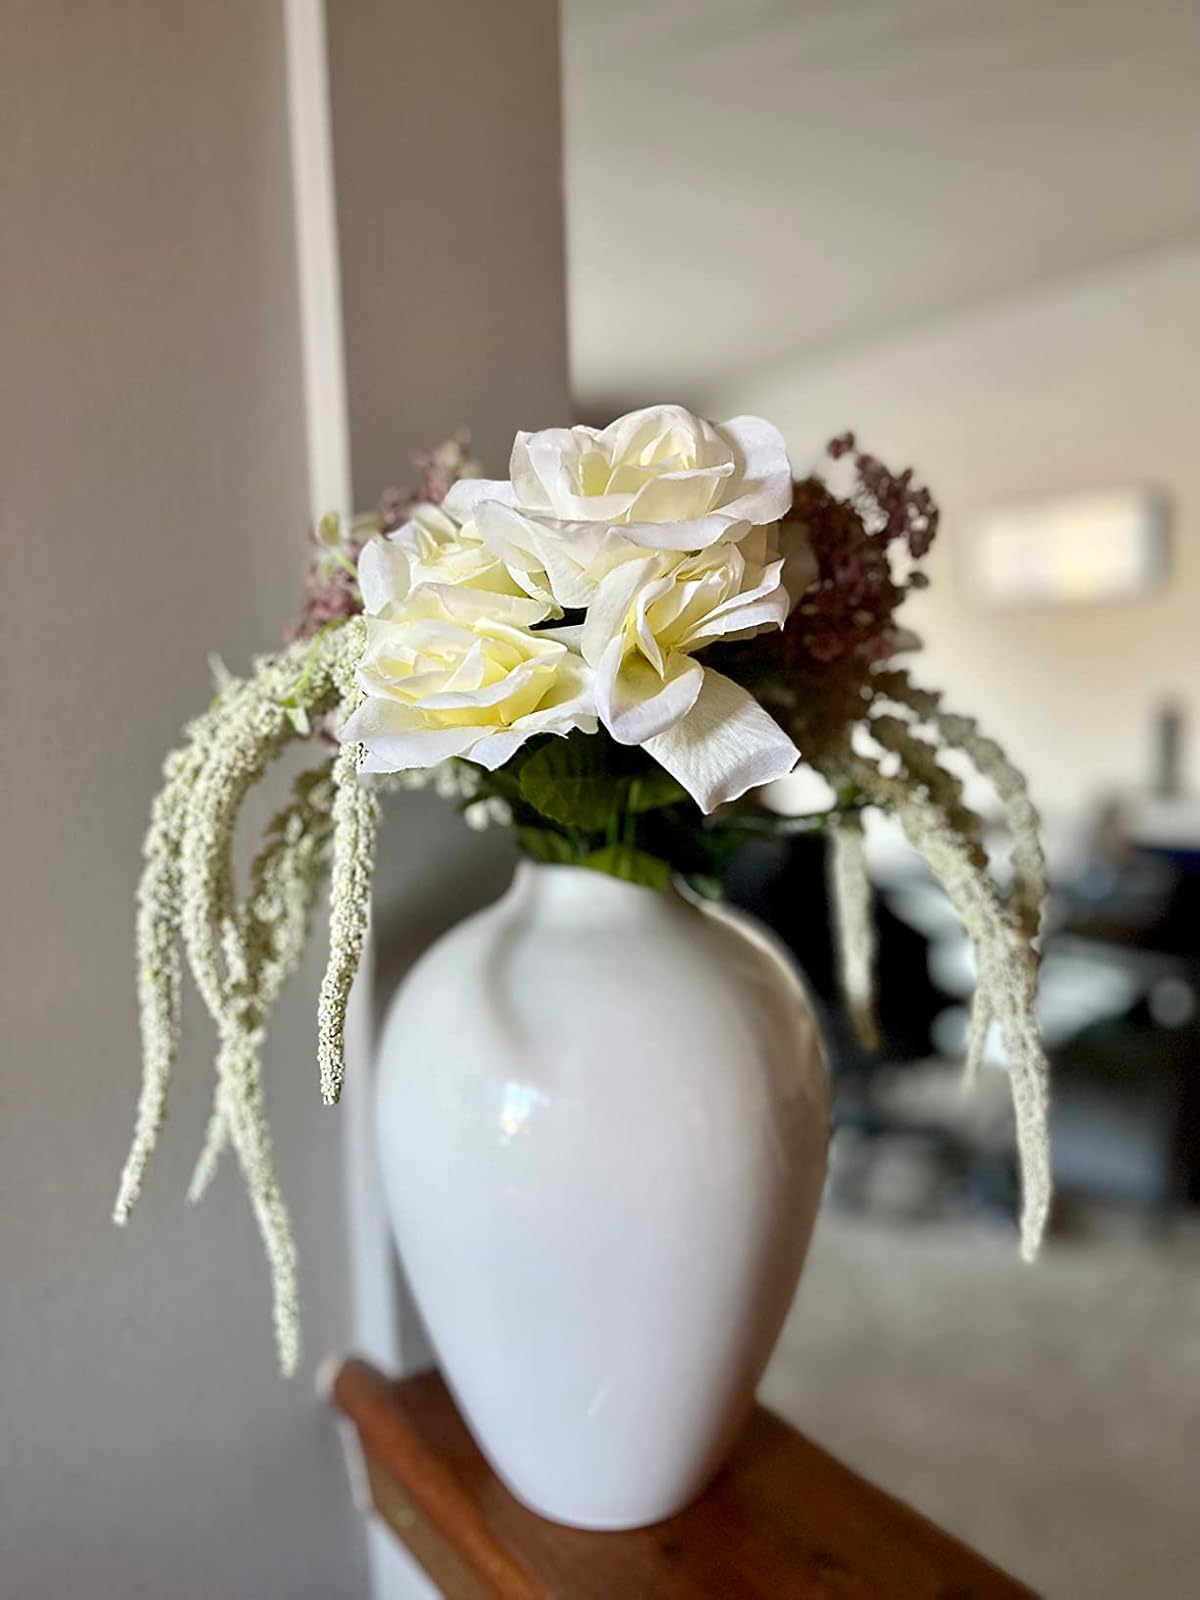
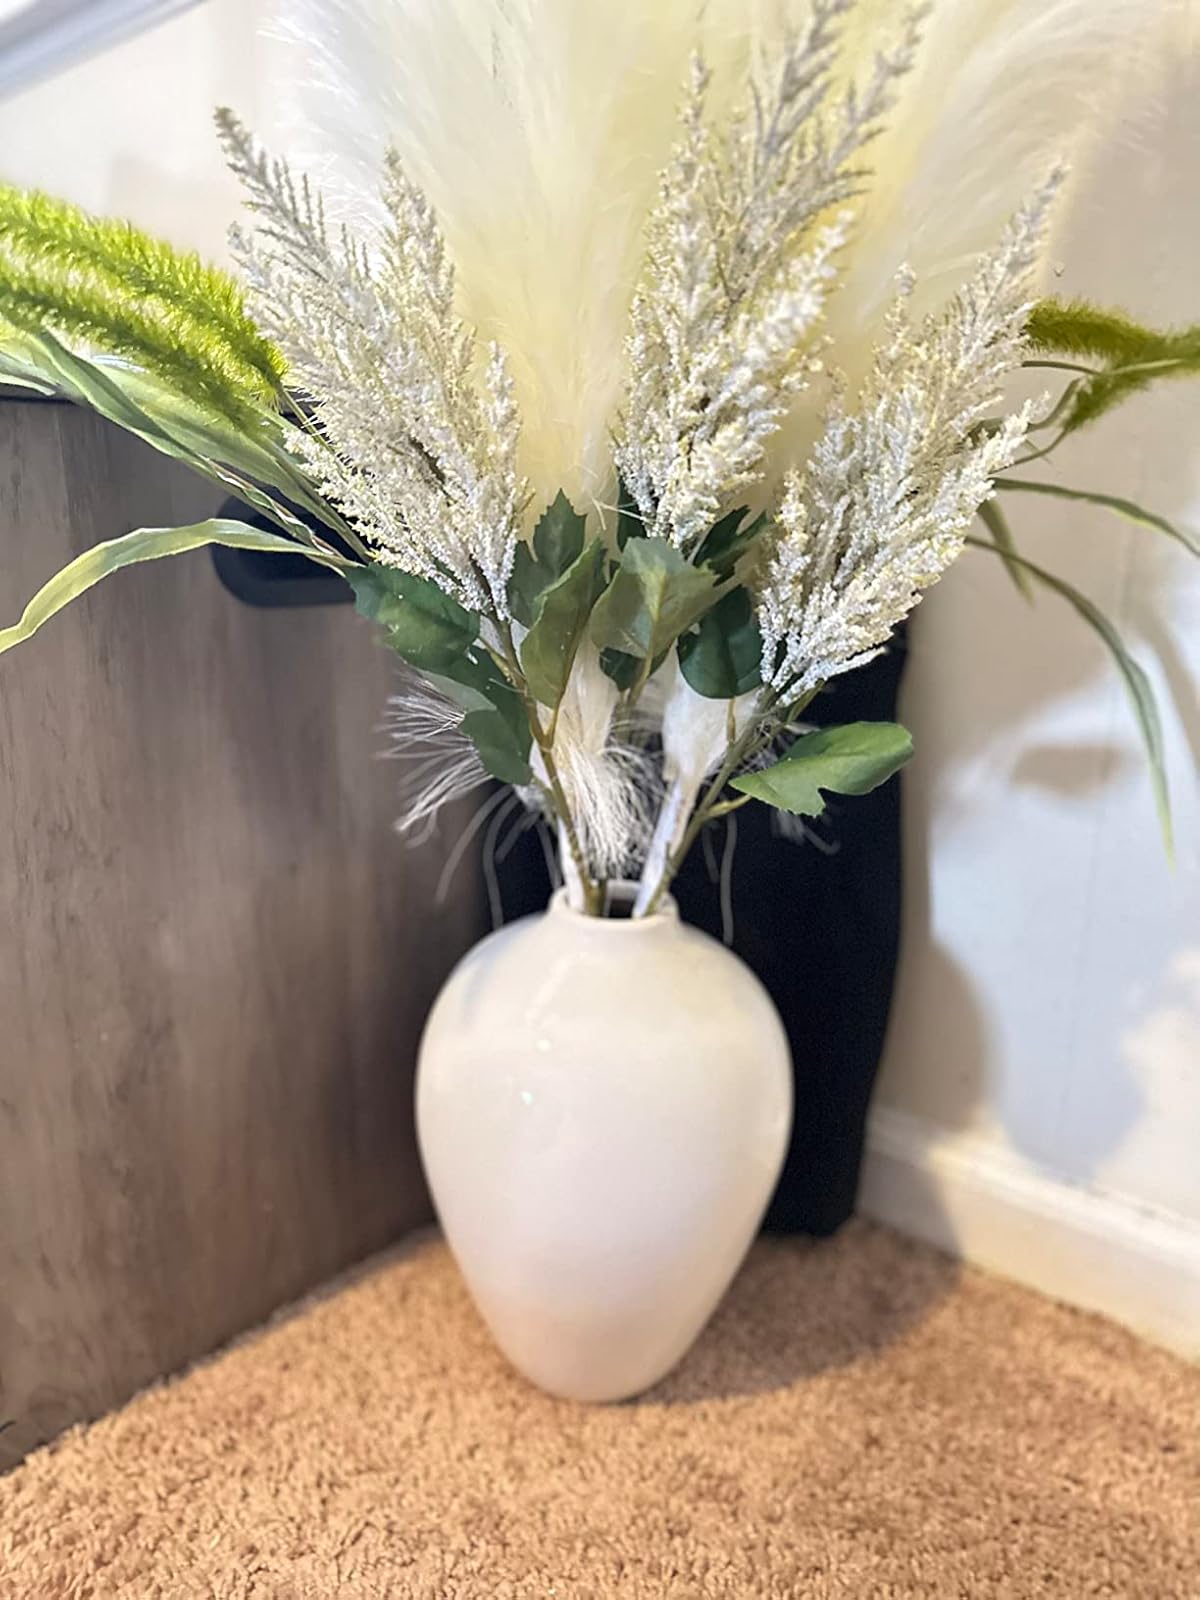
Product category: vase
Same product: yes